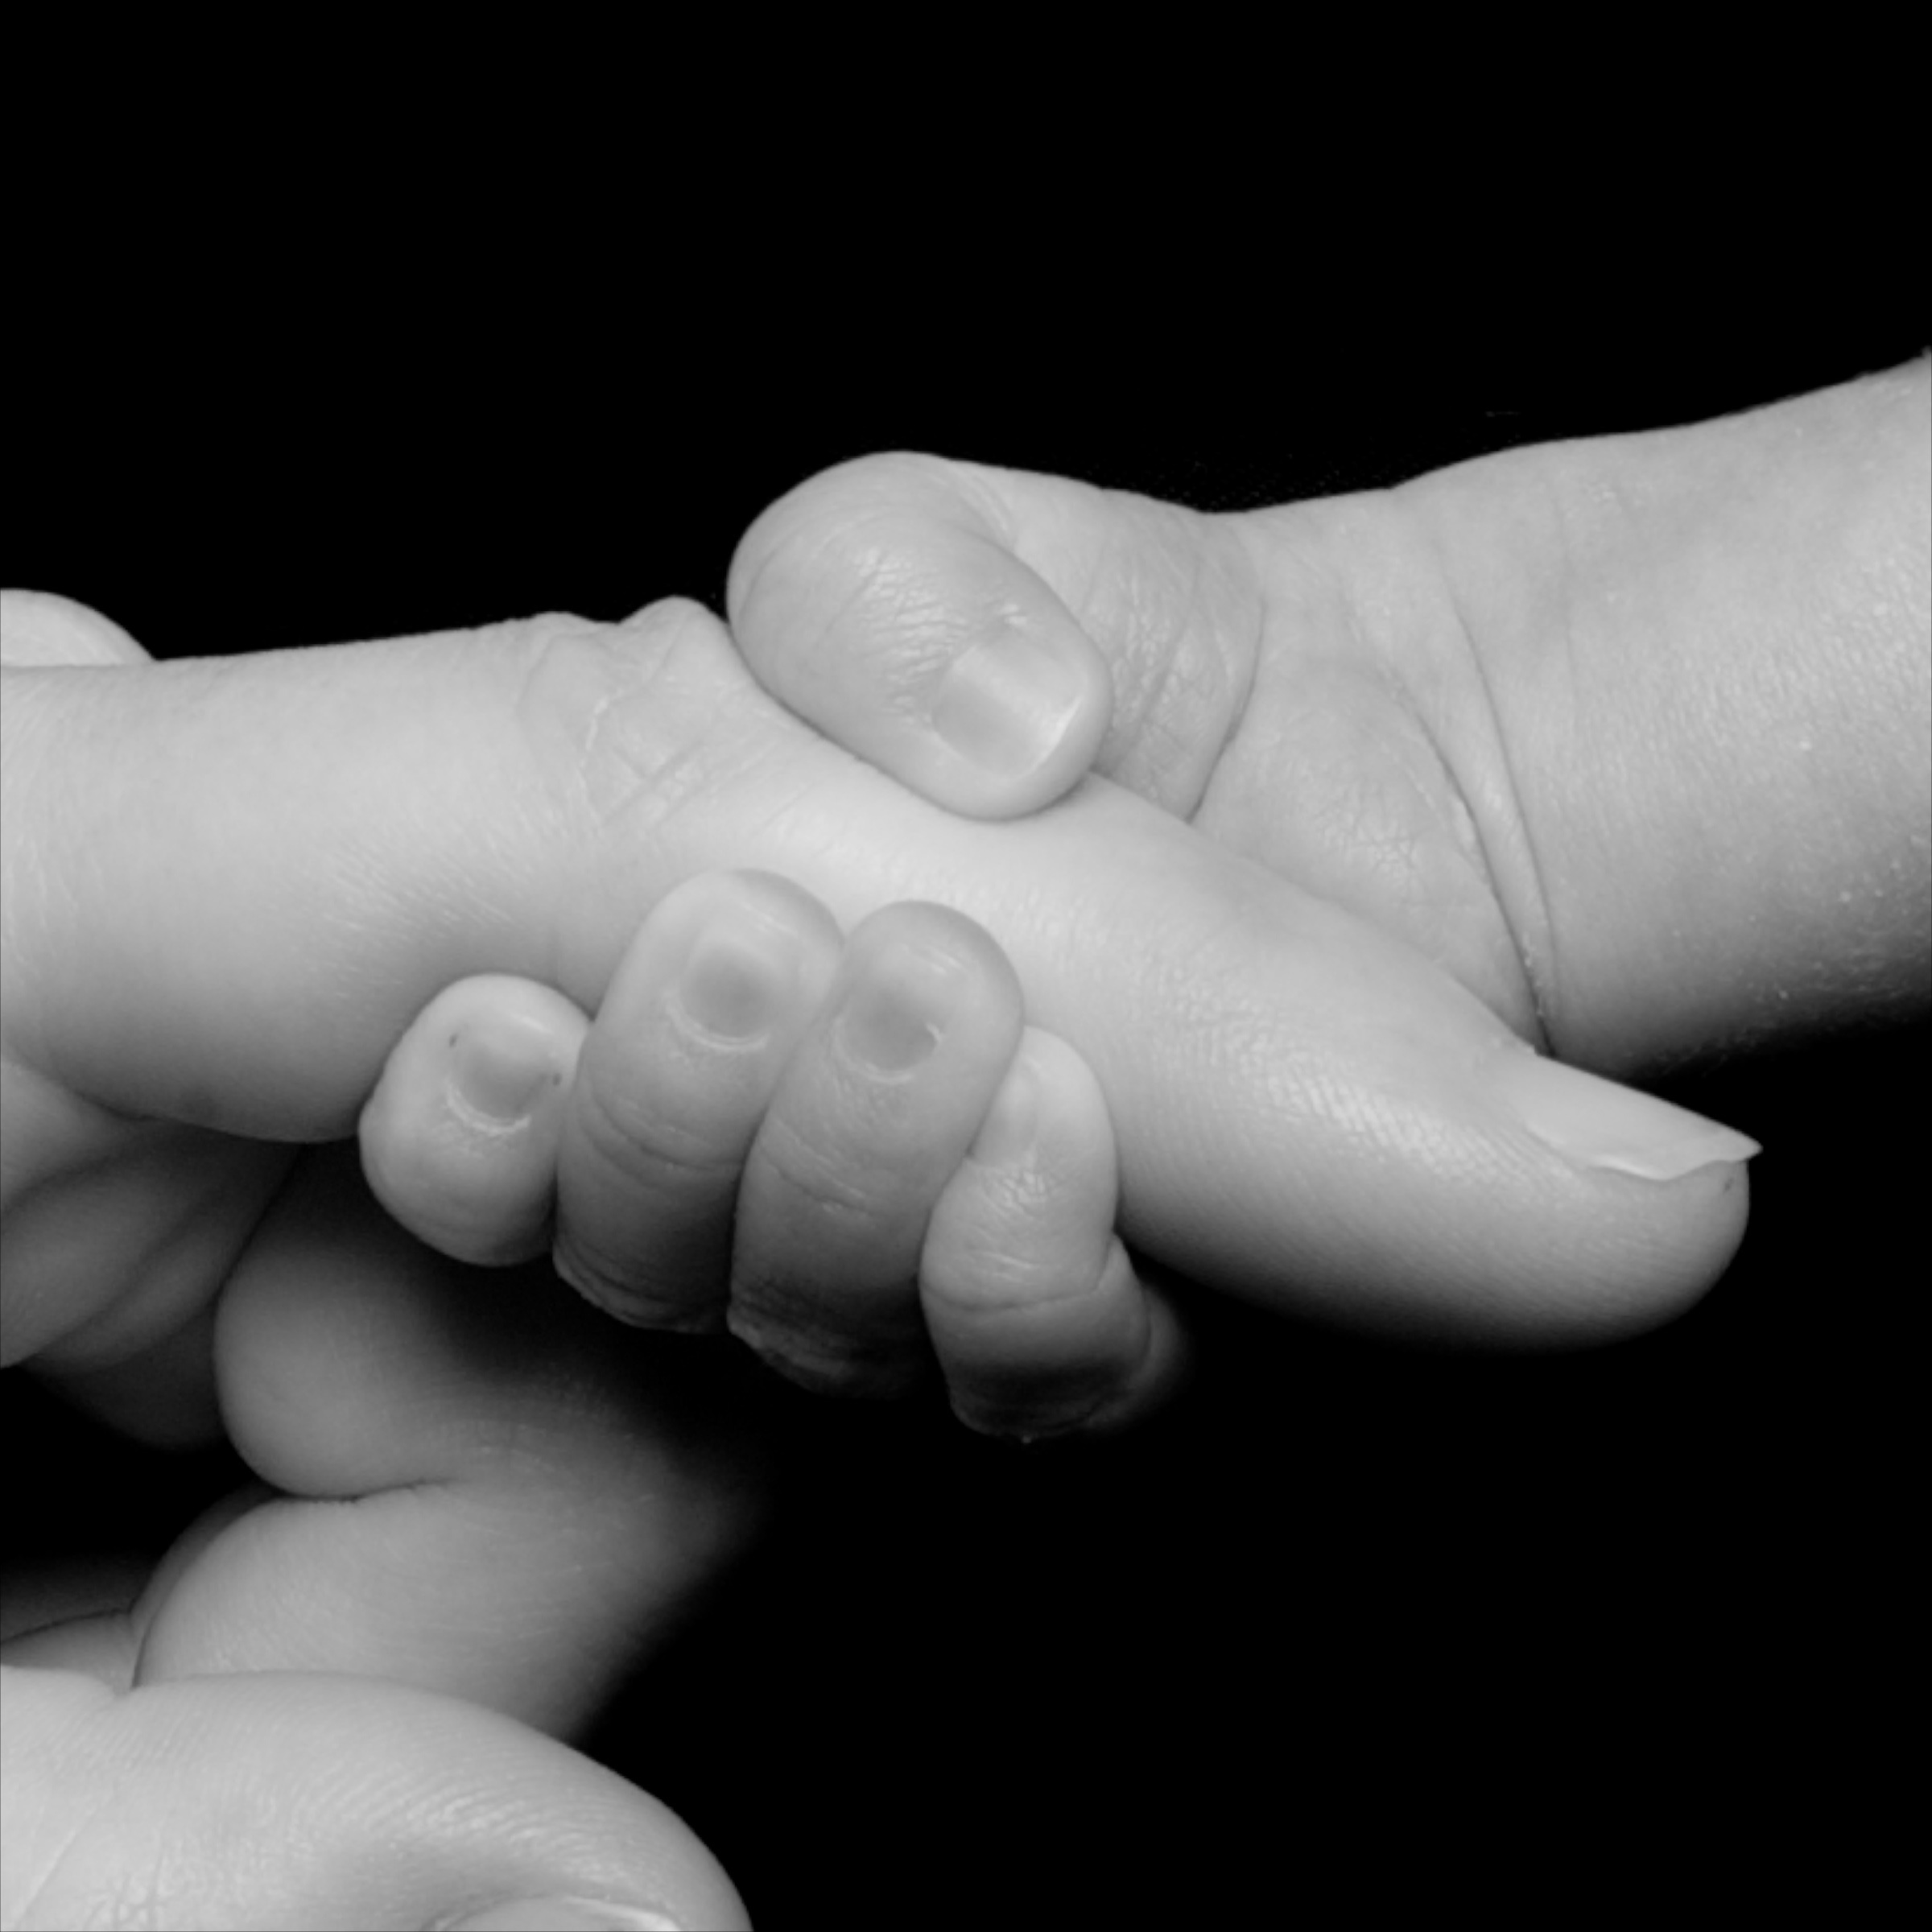
hand, black and white, white, photography, leg, finger, monochrome, arm, nail, hold, holding, baby, holding hands, close up, hands, newborn, thumb, tenderness, interaction, sense, monochrome photography